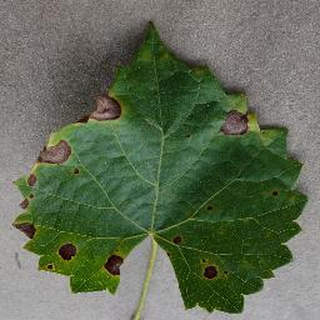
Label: grape_black_rot